1983 Tour de France, Prologue to Stage 11

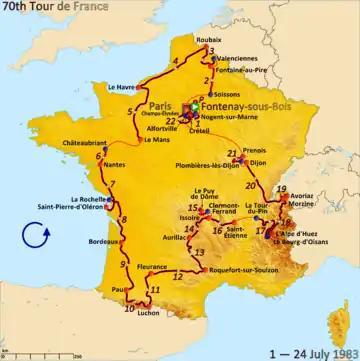
Route of the 1983 Tour de France

The 1983 Tour de France was the 70th edition of Tour de France, one of cycling's Grand Tours. The Tour began in Fontenay-sous-Bois with a prologue individual time trial on 1 July and Stage 11 occurred on 12 July with a flat stage to Fleurance. The race finished on the Champs-Élysées in Paris on 24 July.